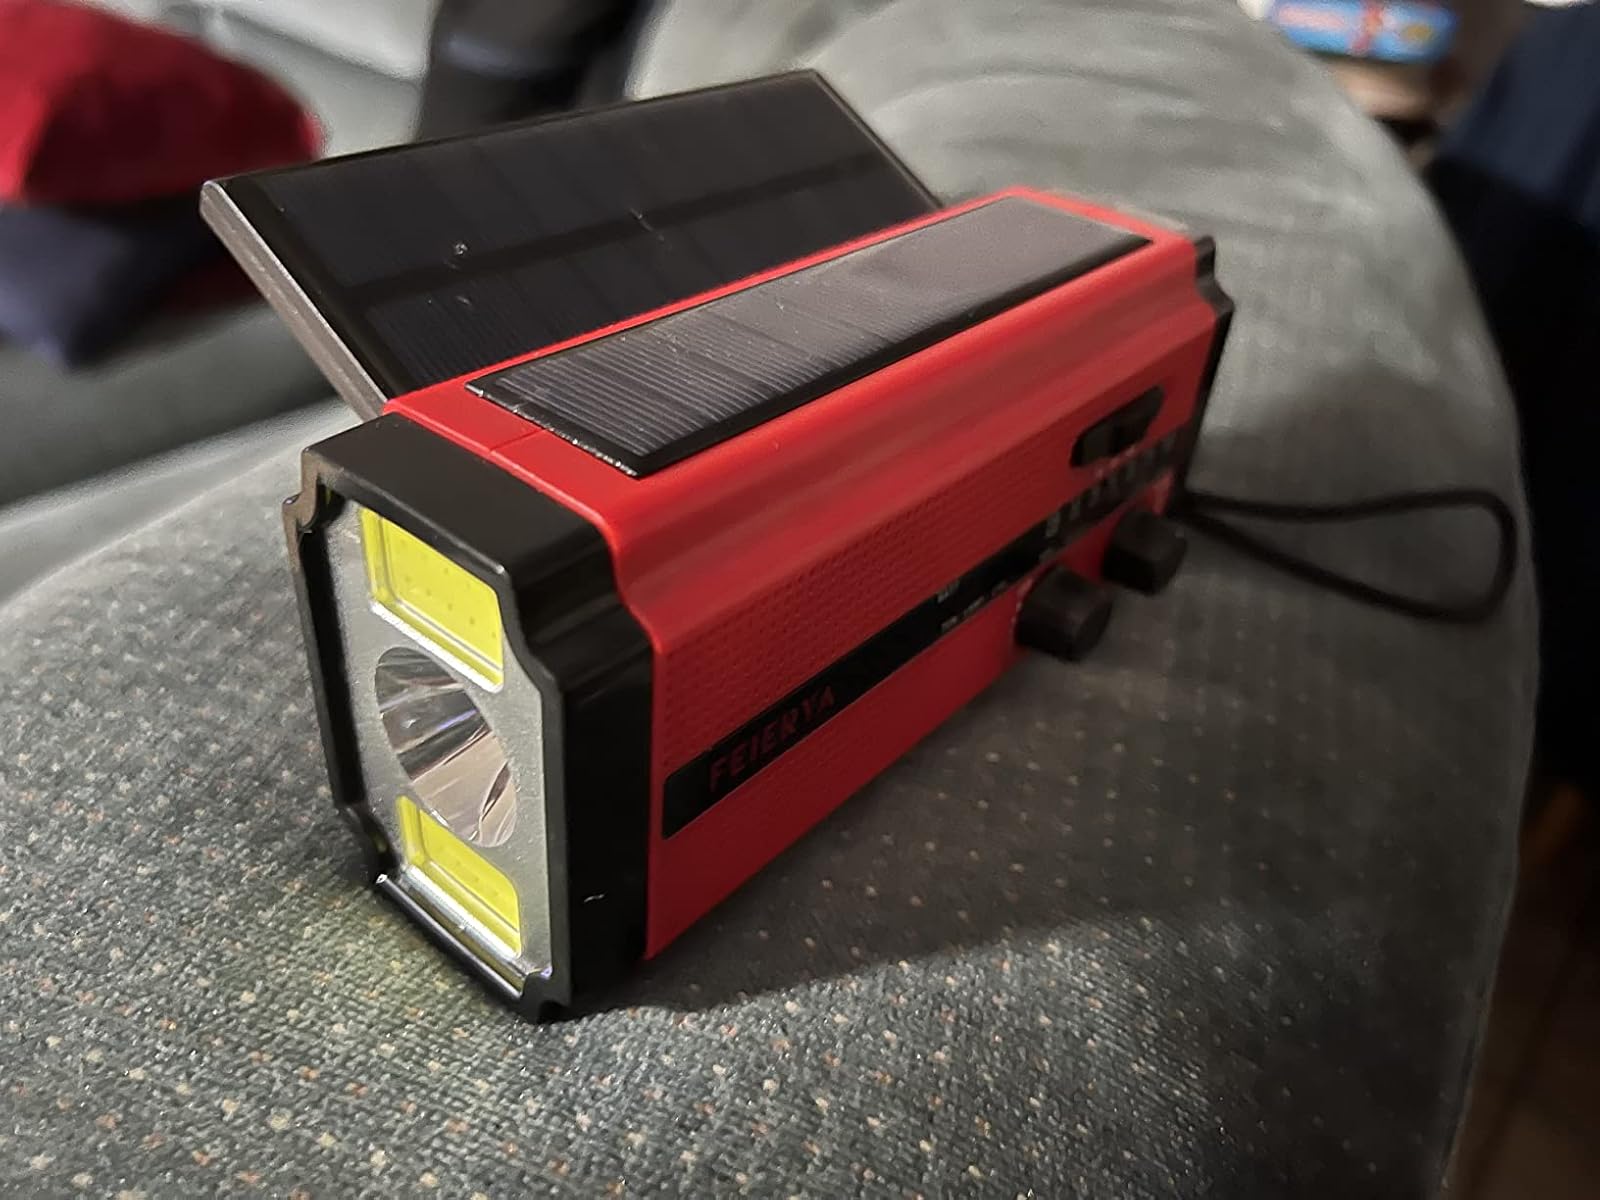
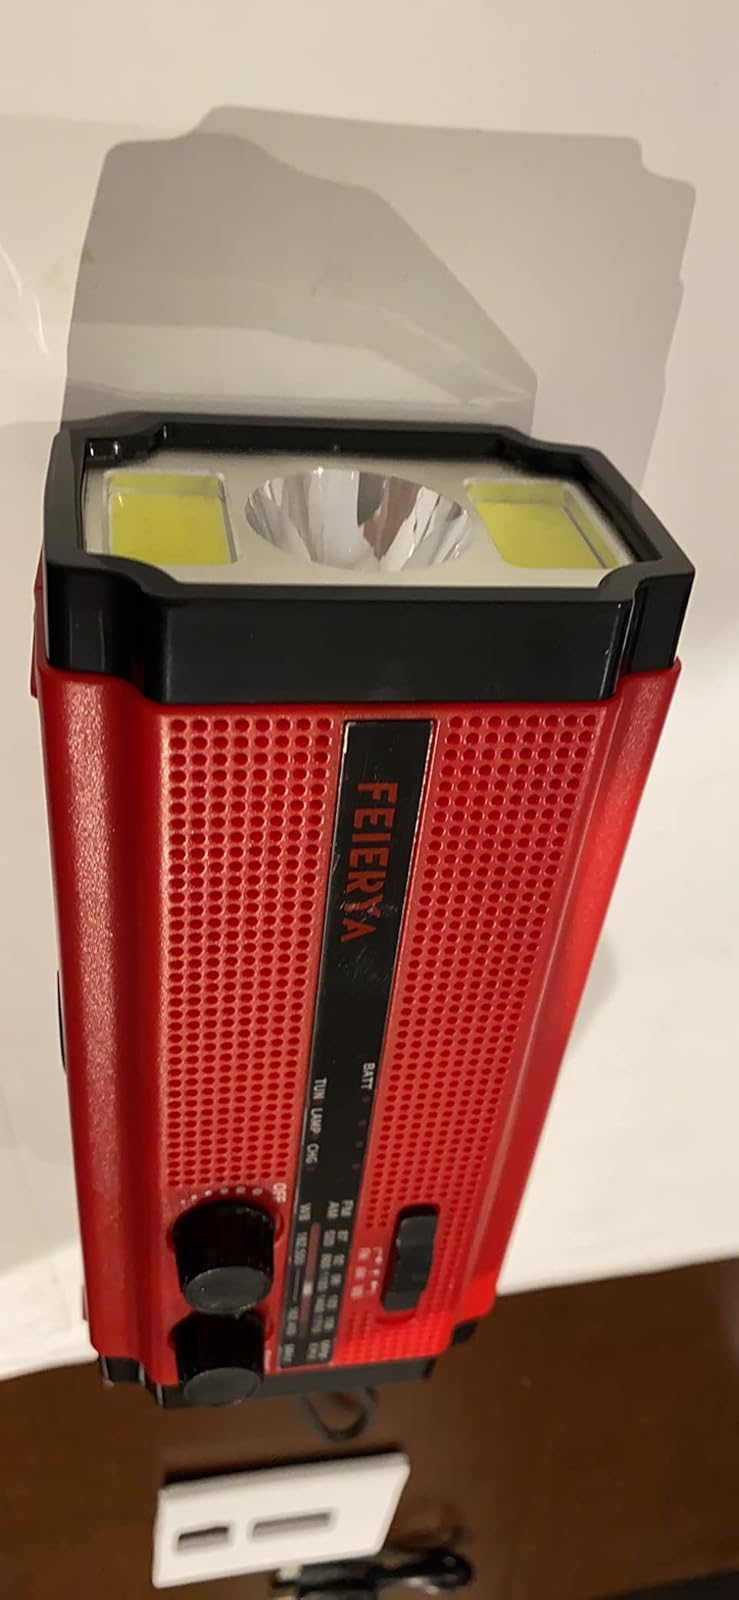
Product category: radio
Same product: yes